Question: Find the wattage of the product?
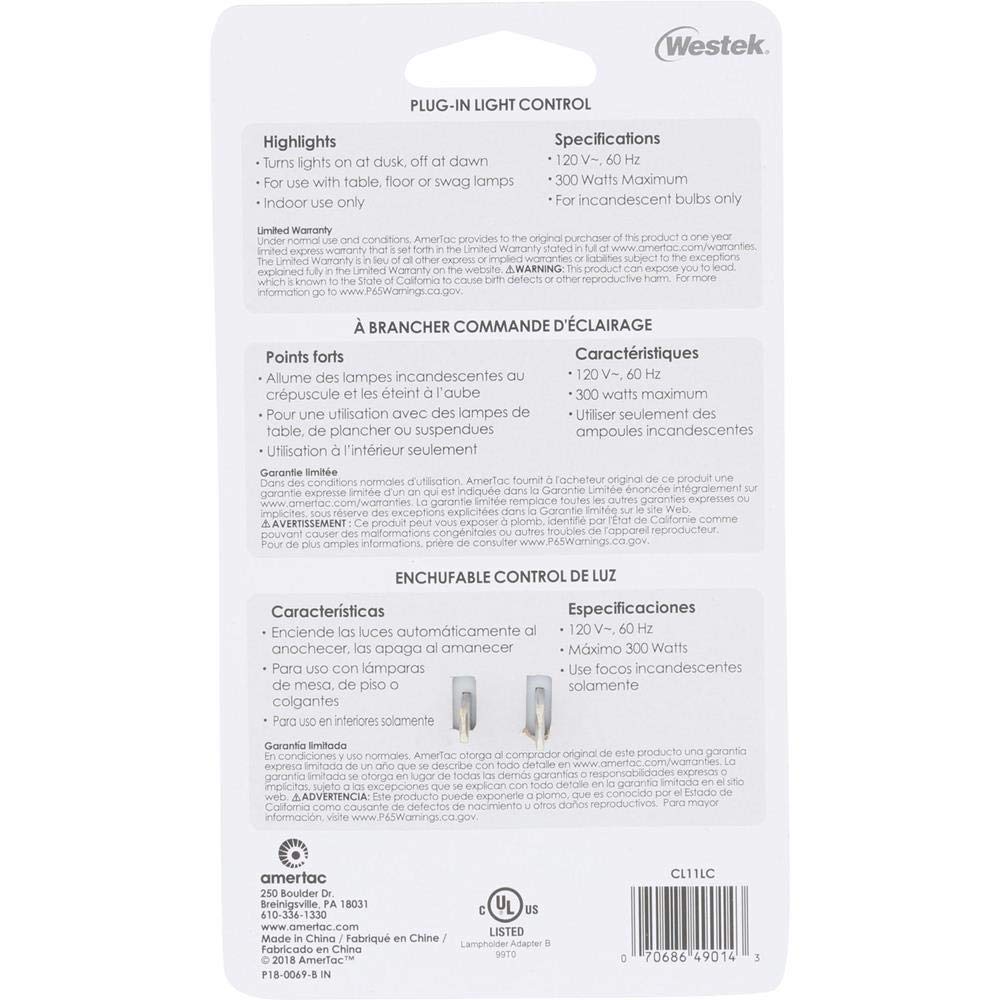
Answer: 300.0 watt